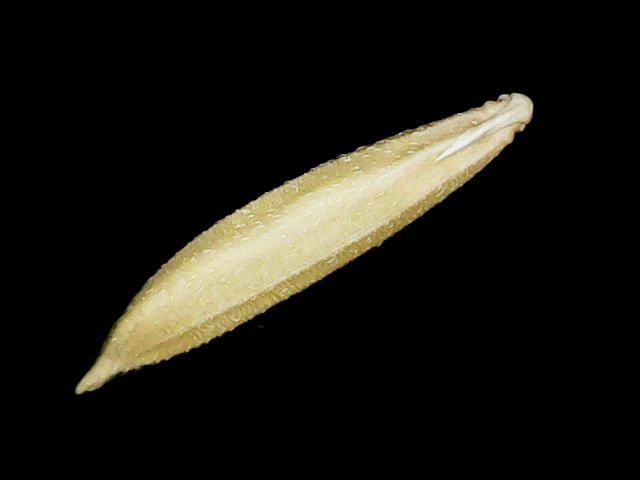
Rice variety: Binadhan25